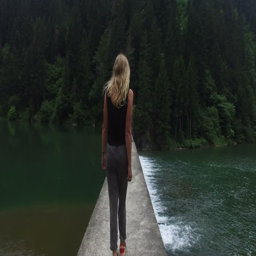
happy caucasian woman walking on a river